Papuan mountain pigeon

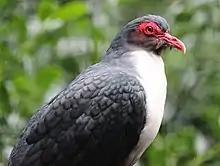
side view of pigeon with greyish upperparts, a whitish breast, and reddish skin near the eye

The Papuan mountain pigeon is a medium-sized pigeon that is long and weighs on average. It has a slender appearance with a long tail and wings. Adult males of the nominate subspecies have head and upperparts slate-grey, with chestnut-maroon throats and bellies, whitish breasts, and grey . There is a pale grey terminal band on the tail. The lores and orbital region are bright red, while the bill is pink with a reddish base. The feet are purplish to pinkish-red. Females may have greyish breasts and grey edges to the throat feathers. Juveniles are duller, with dull brown or grey breasts, pale rufous underparts, and chestnut foreheads.